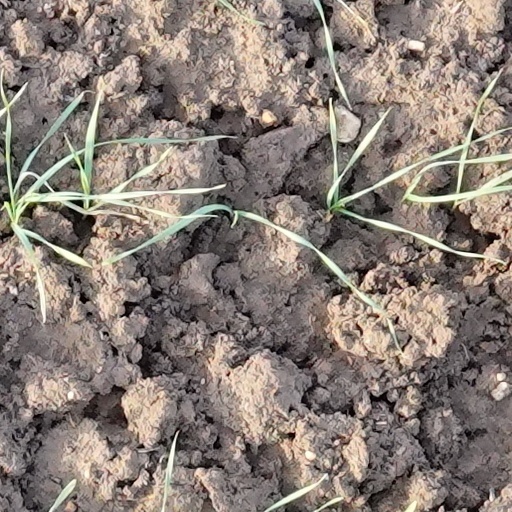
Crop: wheat